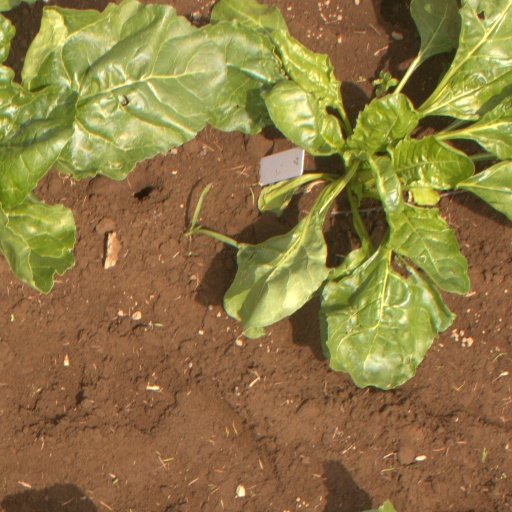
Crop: sugar beet